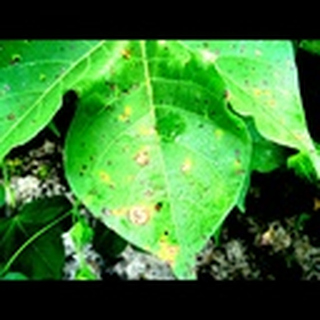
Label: cotton_target_spot